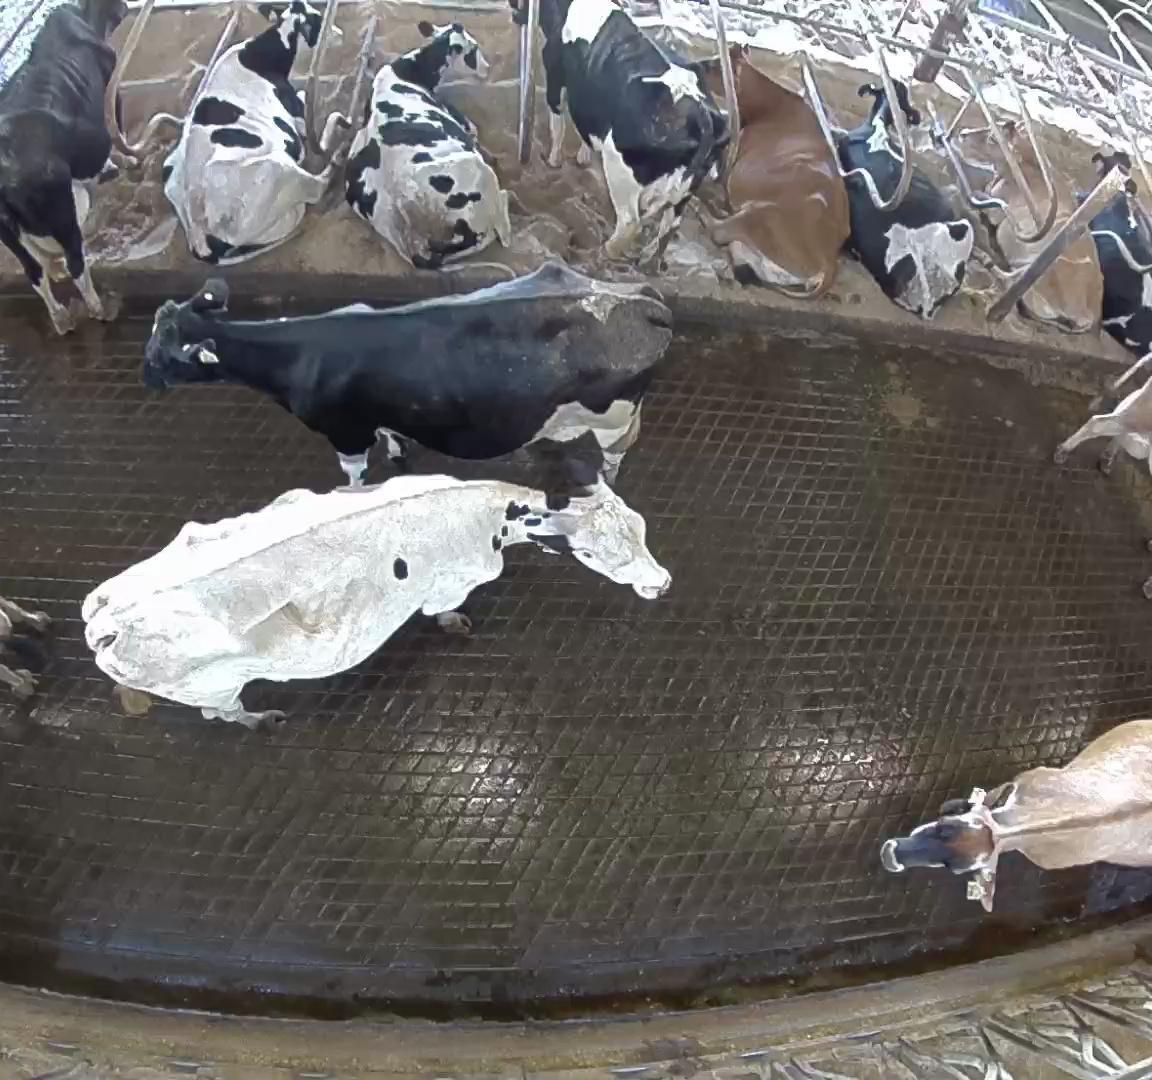
Number of cows: 14